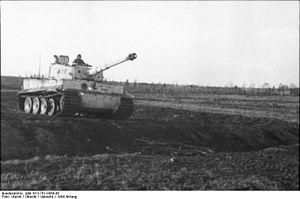
Otto Carius était un militaire allemand durant la Seconde Guerre mondiale où il fut chef de char.